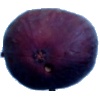
Label: Fig 1